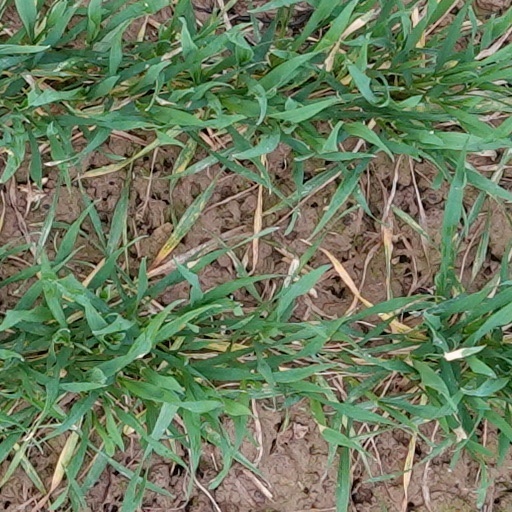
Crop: wheat